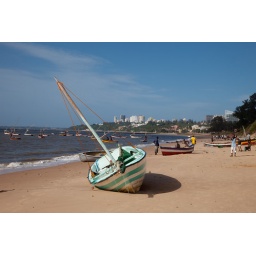
A green and white boat on the beach. Miramar beach in Maputo. Maputo, Mozambique, 04/02/2011.